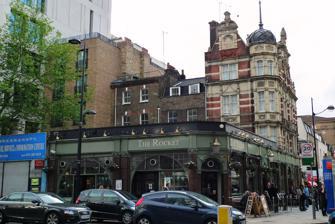
Building: The Rocket, Euston
Country: United Kingdom
Year built: 1899
Pub in Euston, London The Rocket The Rocket (previously The Rising Sun ) is a Grade II listed public house at 120 Euston Road , Euston, London NW1 2AL. It was rebuilt in 1899 by Shoebridge & Rising for the Cannon Brewery. References